Milton DeLano

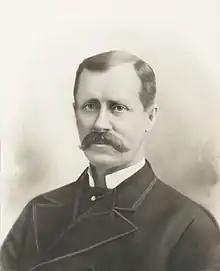
DeLano, circa 1867

Milton M. DeLano (December 17, 1827 – June 24, 1894) was an American politician. He served as mayor of Denver, Colorado from 1866 to 1868. He was born in Allegany County, New York.